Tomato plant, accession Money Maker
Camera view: vertical (180 deg); turntable rotation: 300 degrees
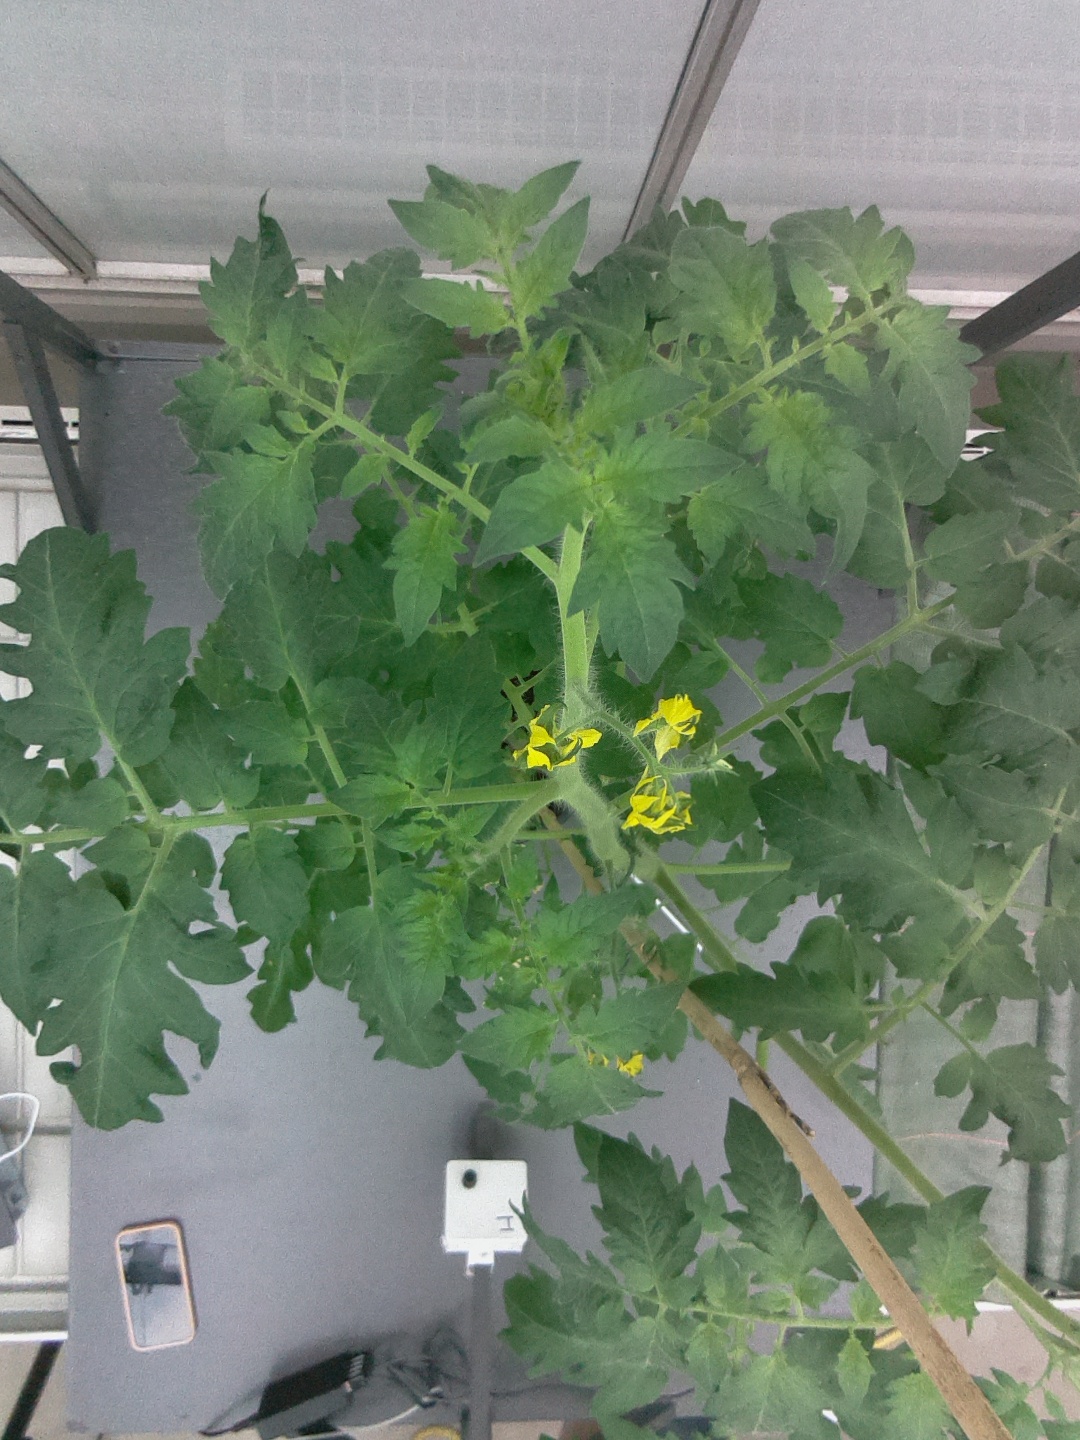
BBCH growth stage 66: Full flowering, 60%-70% of flowers open, more petals falling